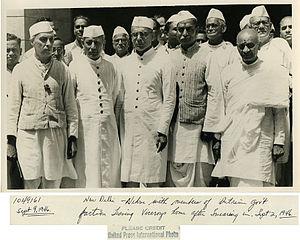
1946 est une année commune commençant un mardi.